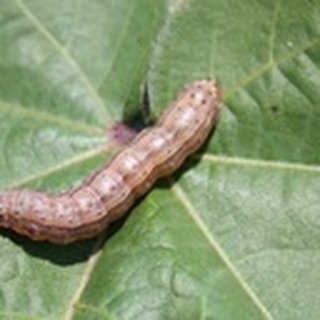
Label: cotton_army_worm